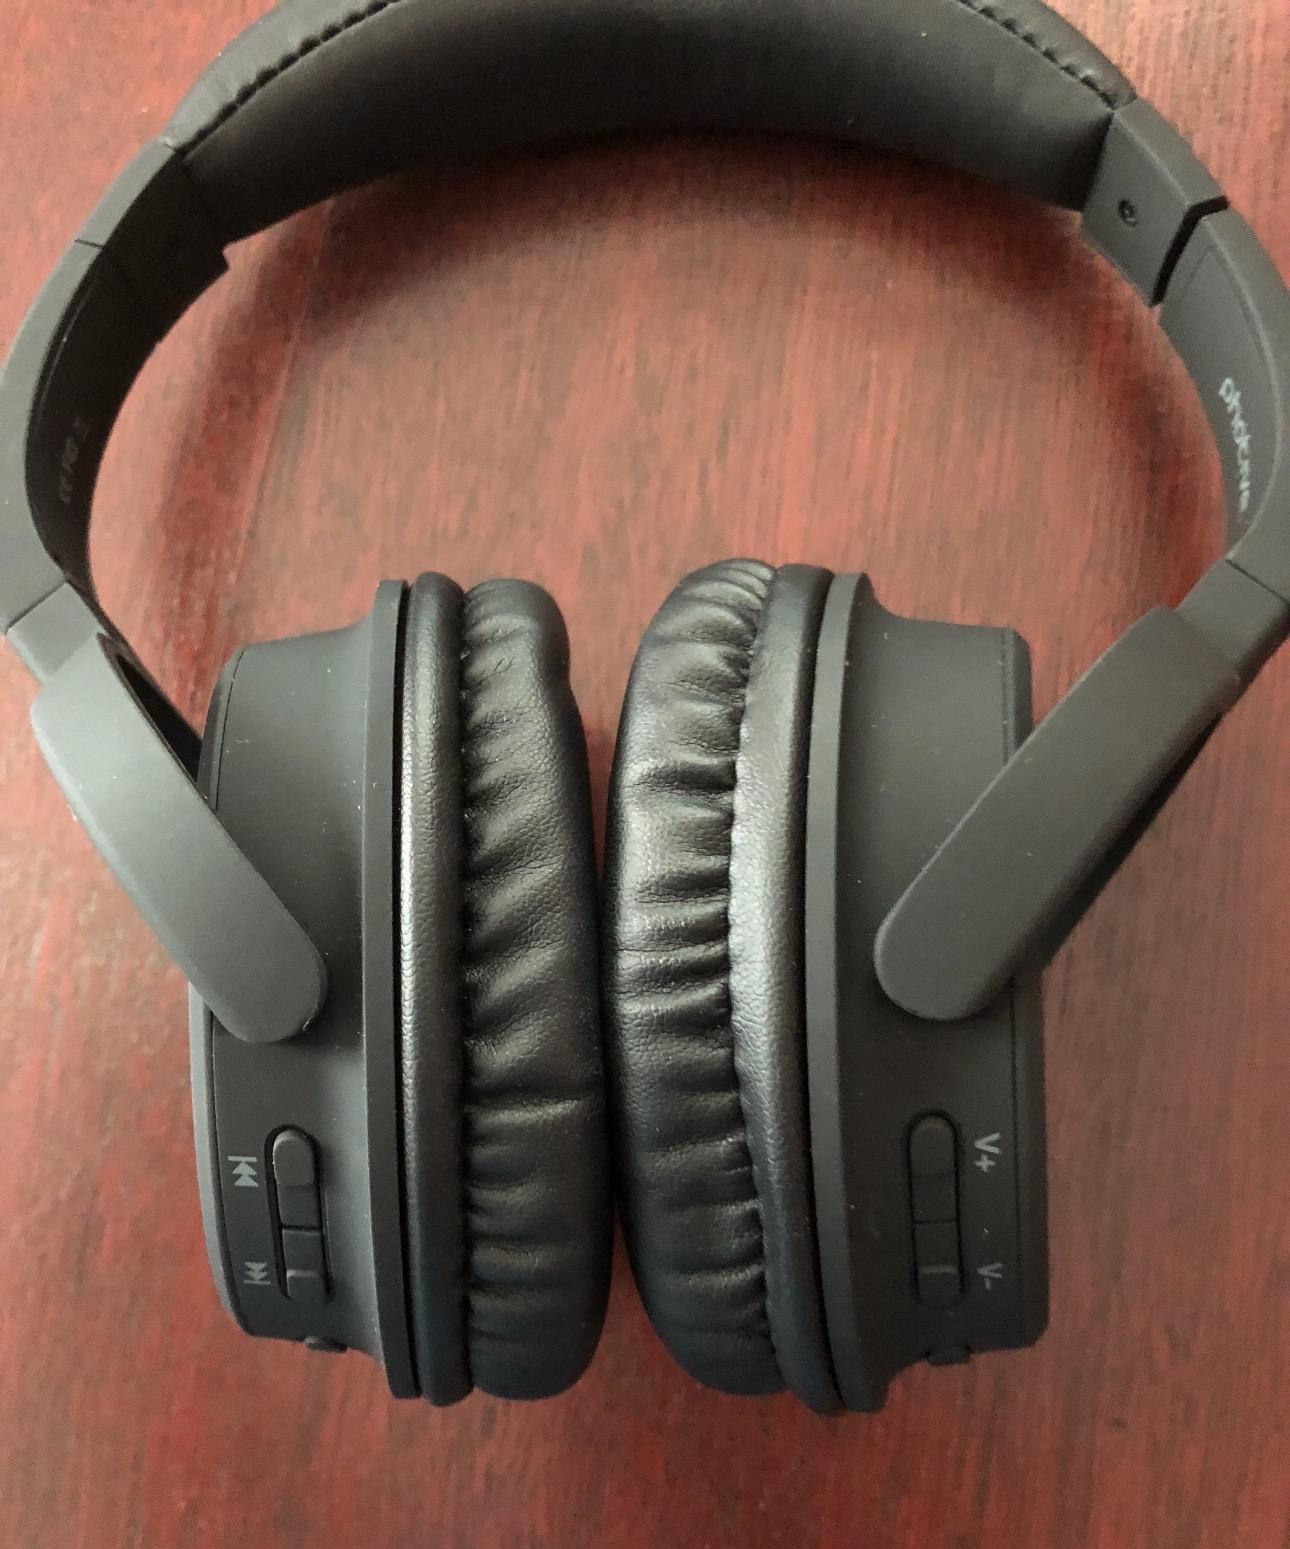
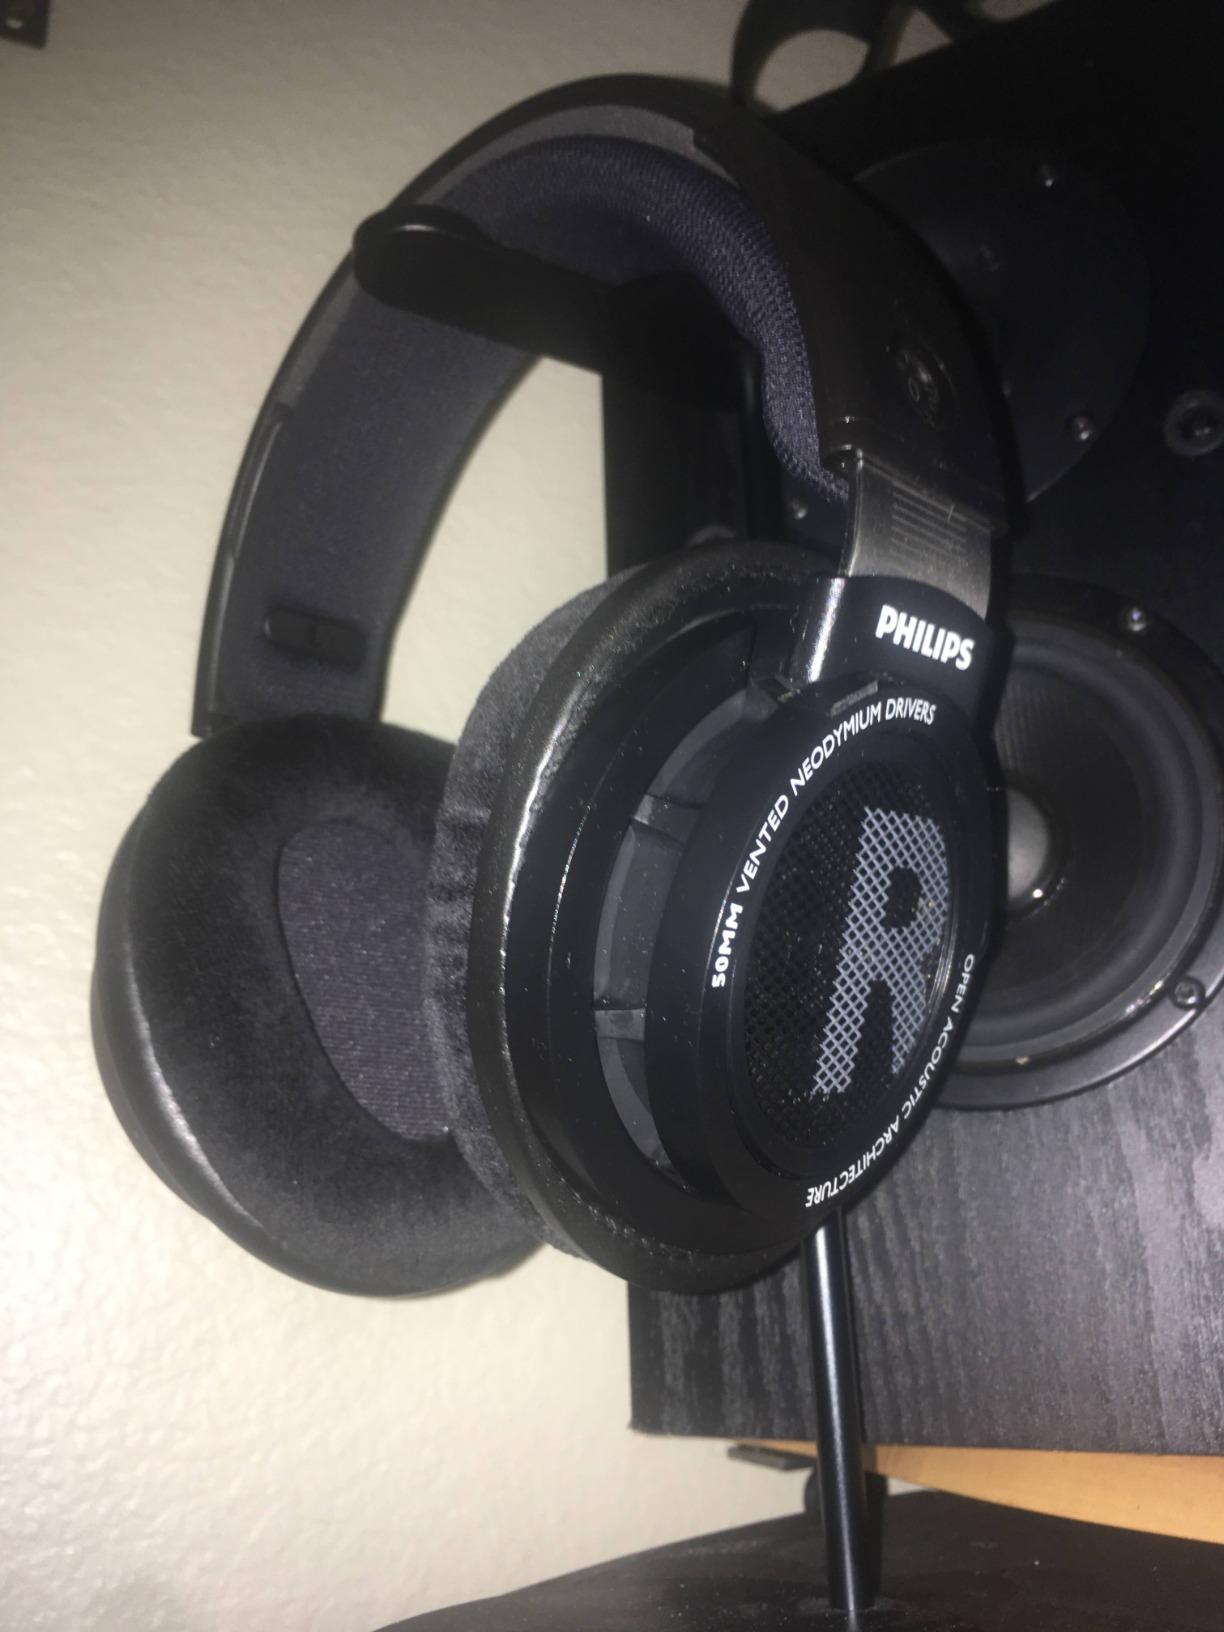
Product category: headphones
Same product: no